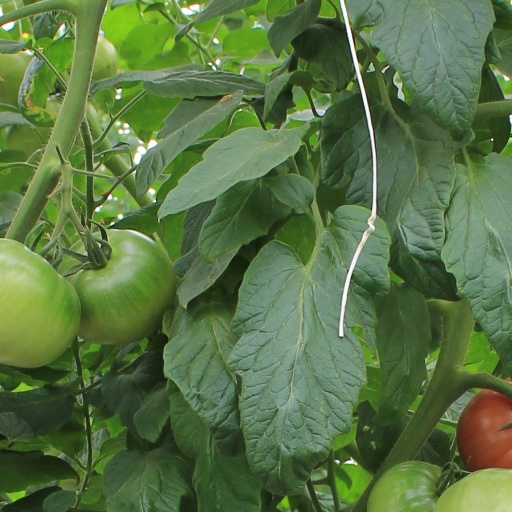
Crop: tomato